Maria Caetano

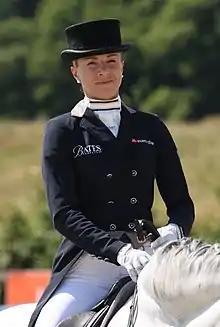
Caetano in 2018

Maria da Conceição Cortes de Moura Padrão Caetano (born 7 November 1986) is a Portuguese dressage rider. She competed at two World Equestrian Games (in 2014 and 2018), and at six European Dressage Championships, from 2009 through 2018.